Andrea Parra

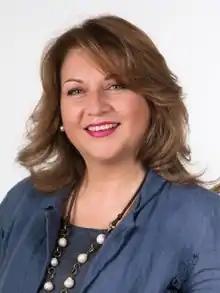
Andrea Parra in 2018

Irle Andrea Parra Sauterel (born 2 September 1967) is a Chilean nurse and politician of the Party for Democracy (PPD). She has served as councilor of the municipality of Angol, governor of Malleco Province, and in March 2018 became the first woman to represent her region in the Chamber of Deputies for District 22.